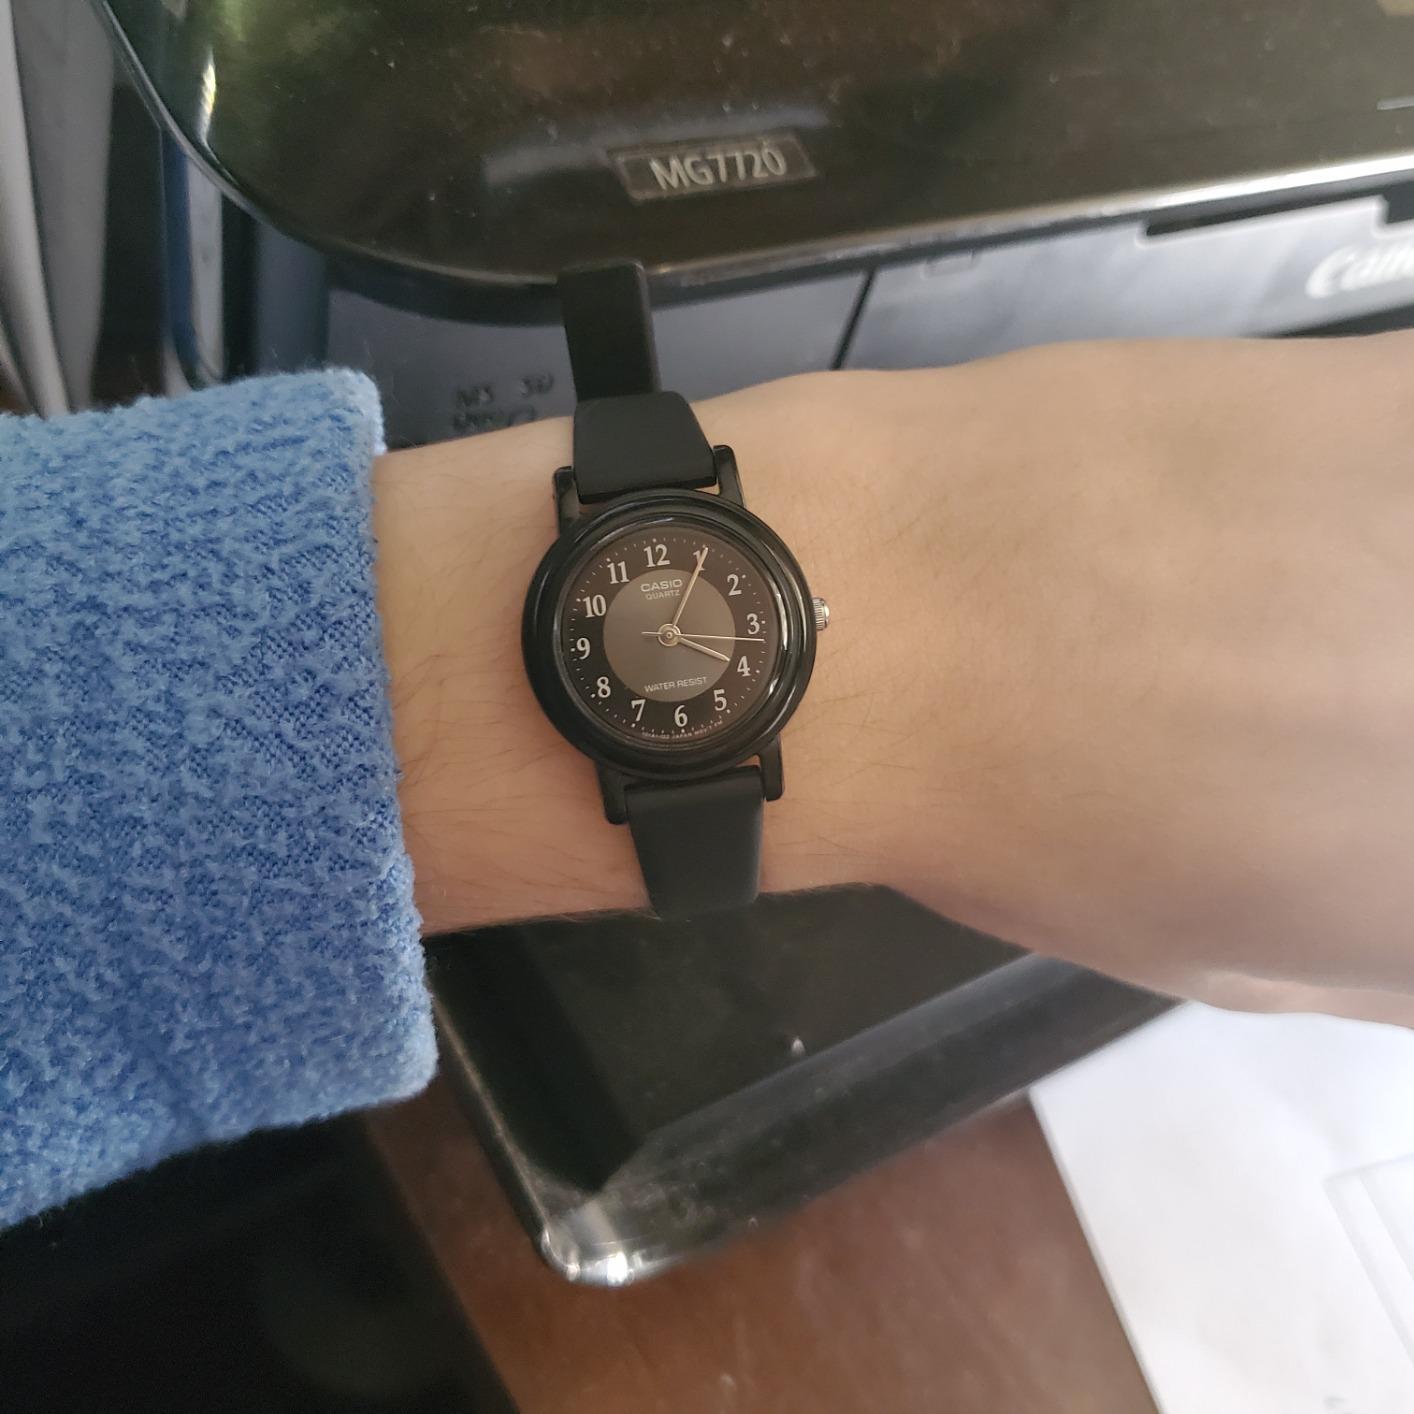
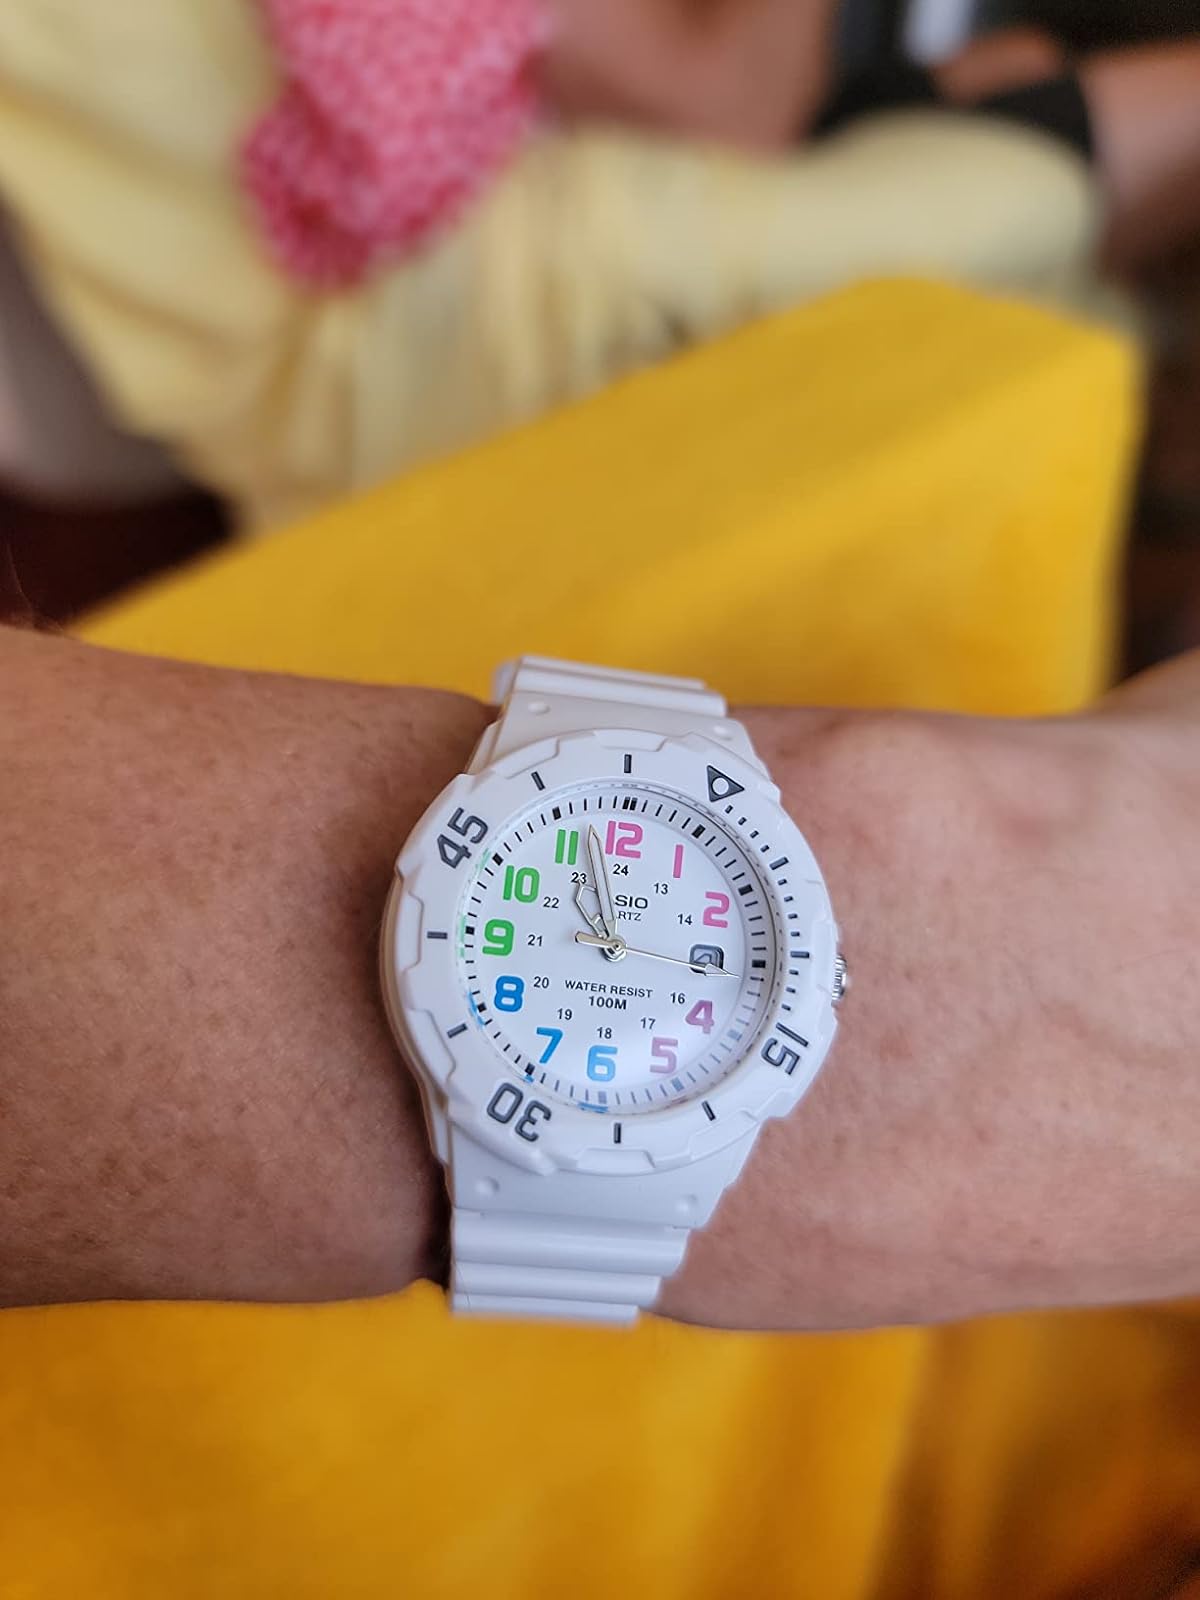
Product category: accessories_watch
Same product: no